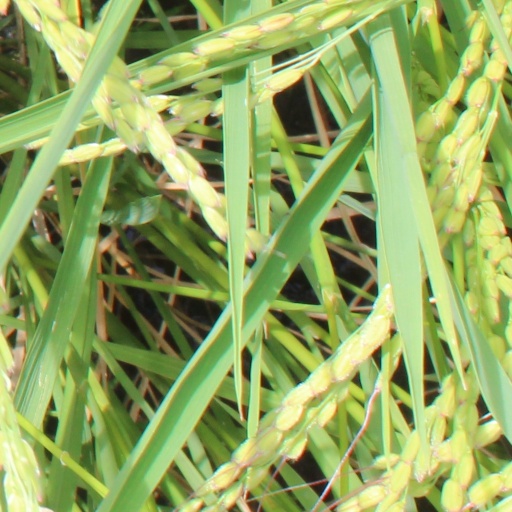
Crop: rice